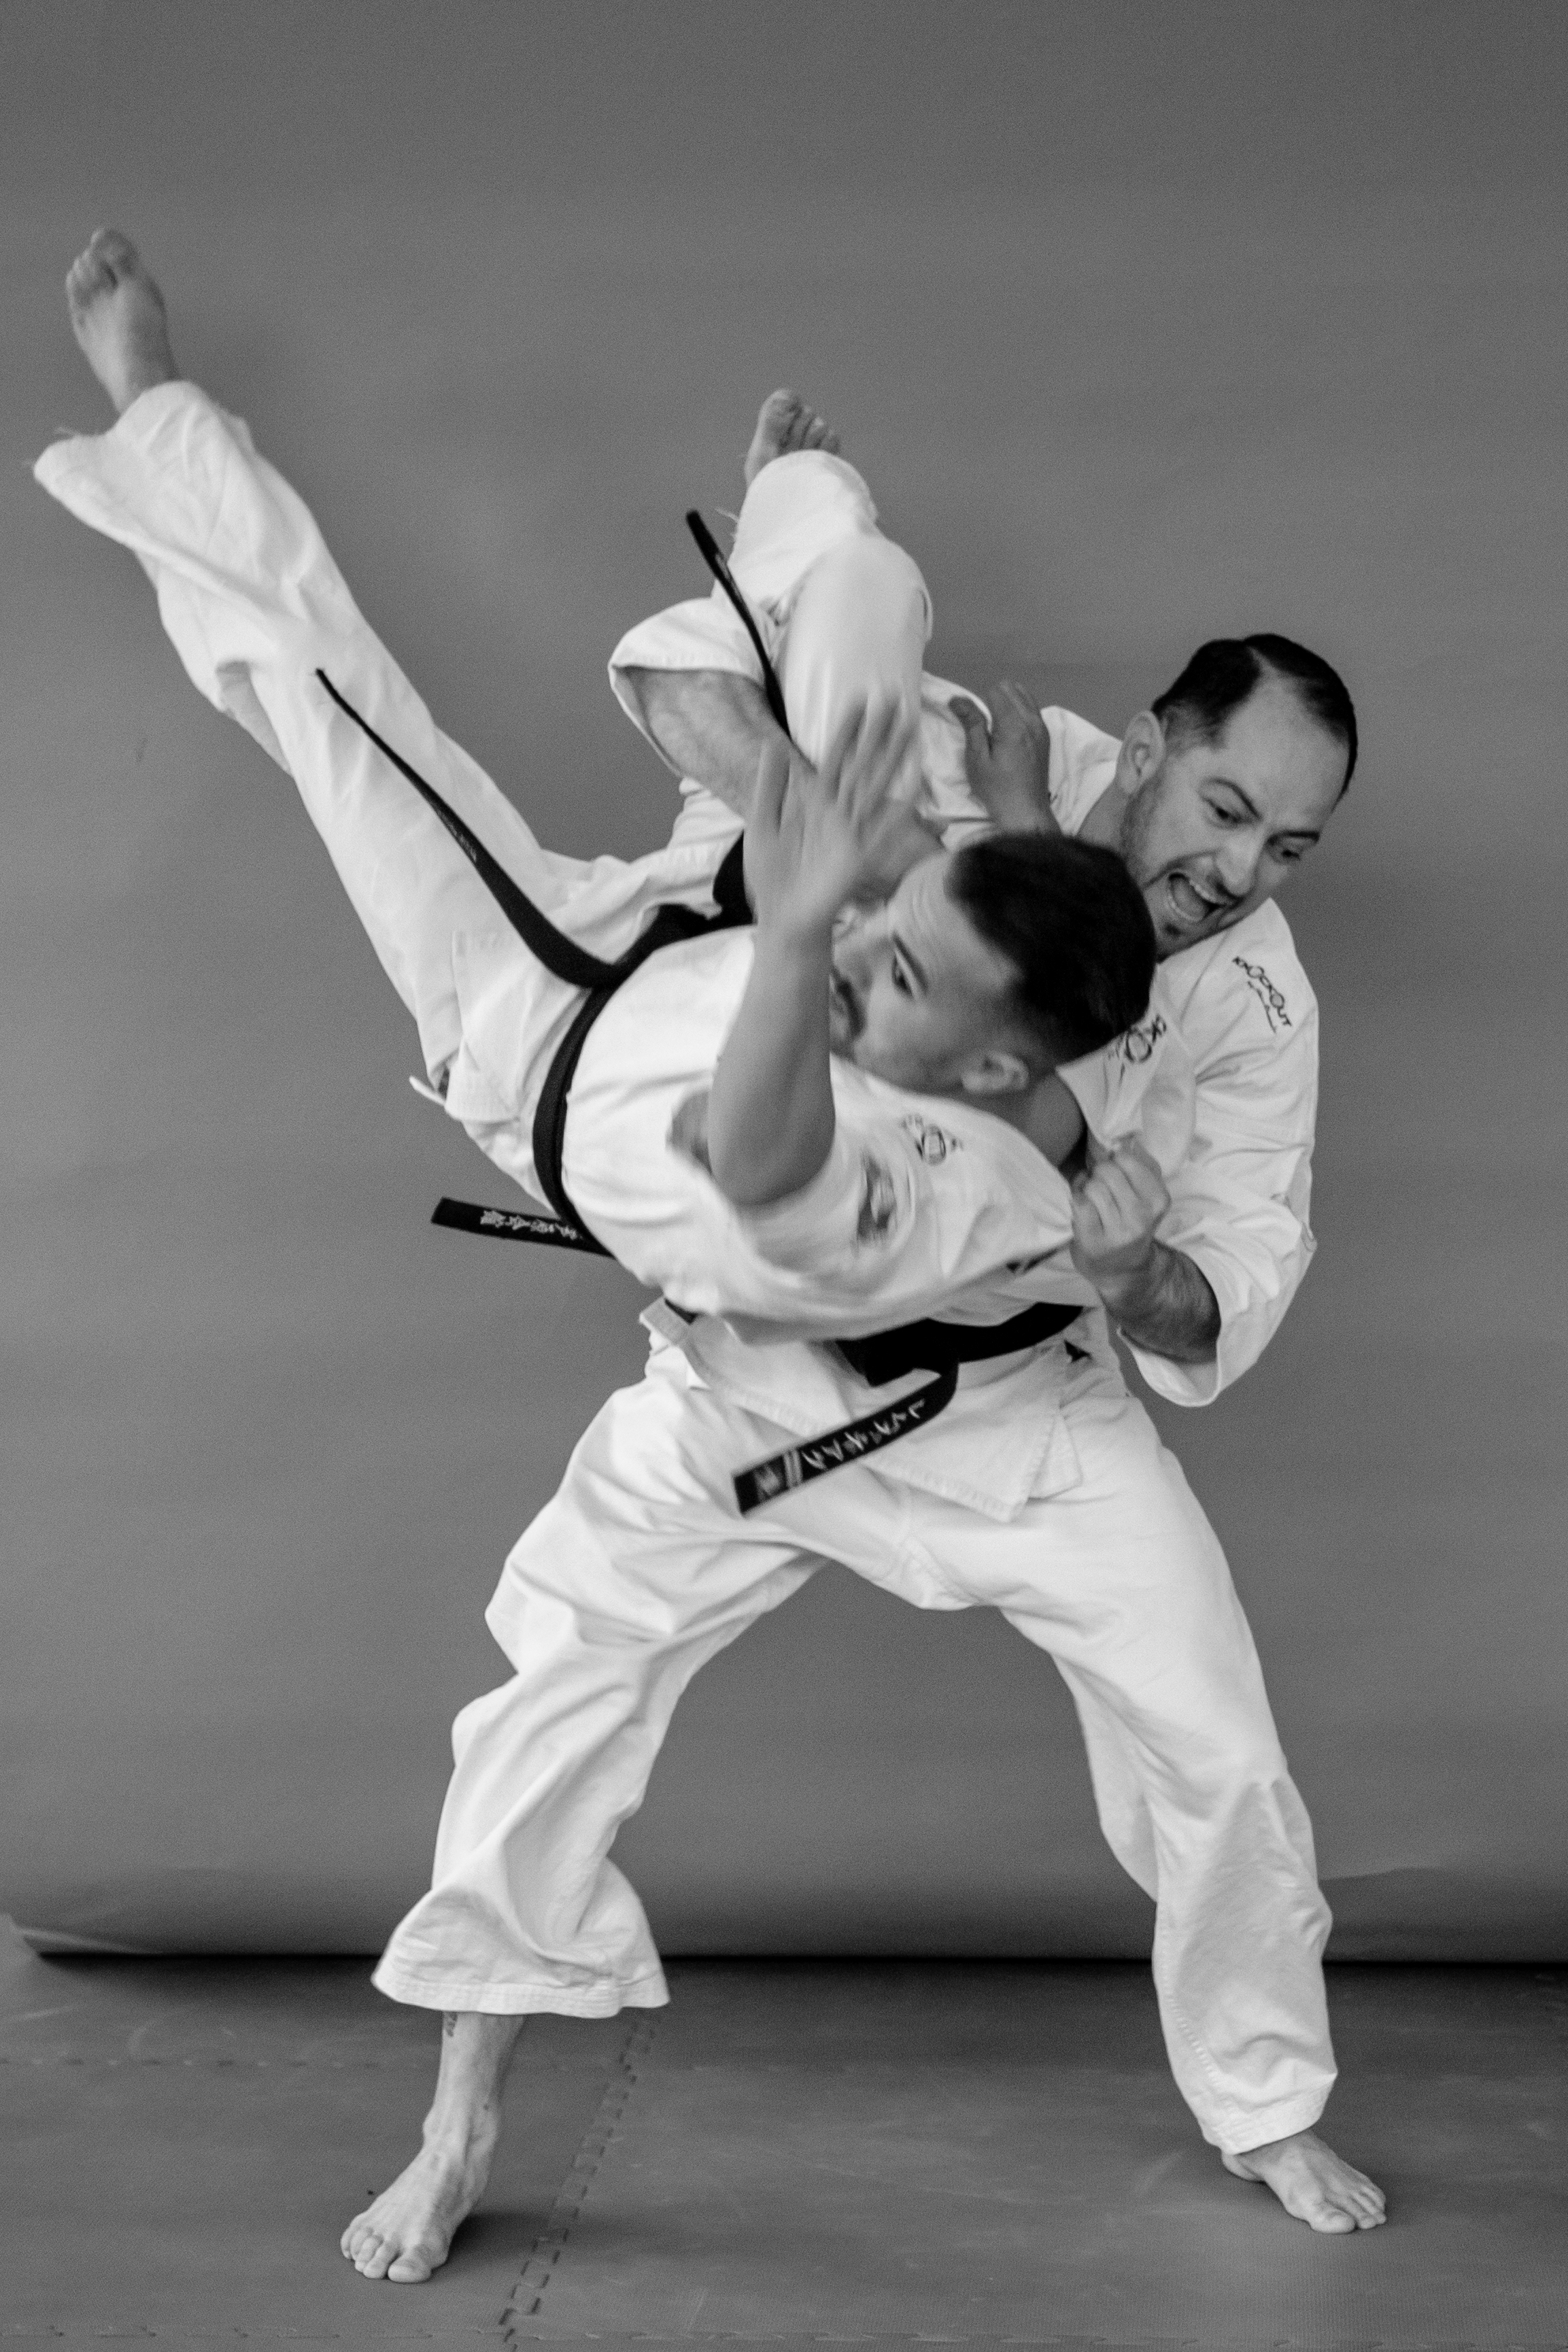
Ashihara, karate, sensei, remus, kimono, power, kick, ring, speed, kiai, trousers, hand, Martial arts uniform, Dobok, sports uniform, japanese martial arts, gesture, martial arts, combat sport, contact sport, striking combat sports, kung fu, happy, brazilian jiu jitsu, strike, event, monochrome, competition event, sports, monochrome photography, Shidokan, grappling, entertainment, performing arts, judo, championship, tournament, Choi kwang do, individual sports, uniform, choreography, fun, black belt